Regular insulin

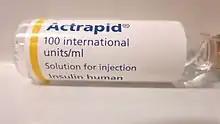
A vial of regular human insulin

Regular insulin, also known as neutral insulin and soluble insulin, is a type of short-acting medical insulin. It is used to treat type 1 diabetes, type 2 diabetes, gestational diabetes, and complications of diabetes such as diabetic ketoacidosis and hyperosmolar hyperglycemic states. It is also used along with glucose to treat high blood potassium levels. Typically it is given by injection under the skin, but may also be used by injection into a vein or muscle. Onset of effect is typically in 30 minutes and it typically lasts for 8 hours.